Johnny (2022 film)

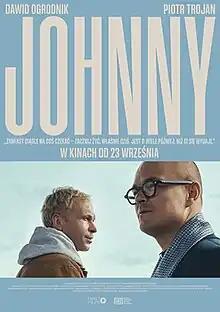
Polish theatrical release poster

Johnny is a 2022 Polish biographical drama film directed by Daniel Jaroszek and based on the life of Jan Kaczkowski, a Catholic priest who ran a hospice in Puck. It premiered at the Gdynia Film Festival on 12 September 2022 before receiving a theatrical release in Poland on 23 September 2022.